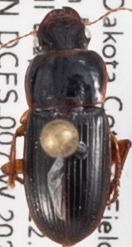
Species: Harpalus somnulentus
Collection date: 2022-08-02 04:00:00
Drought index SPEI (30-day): -0.844
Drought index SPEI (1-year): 1.28
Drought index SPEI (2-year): -0.8